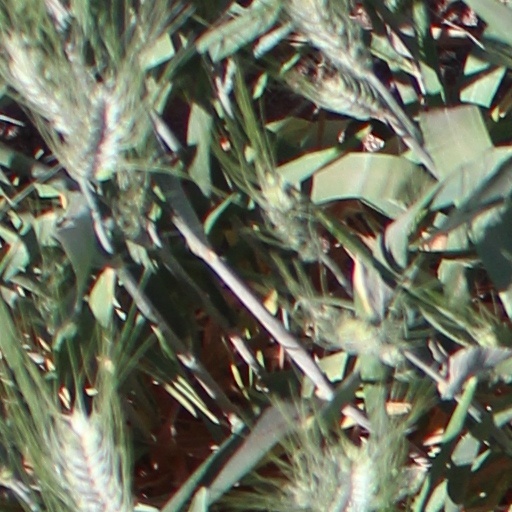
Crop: wheat